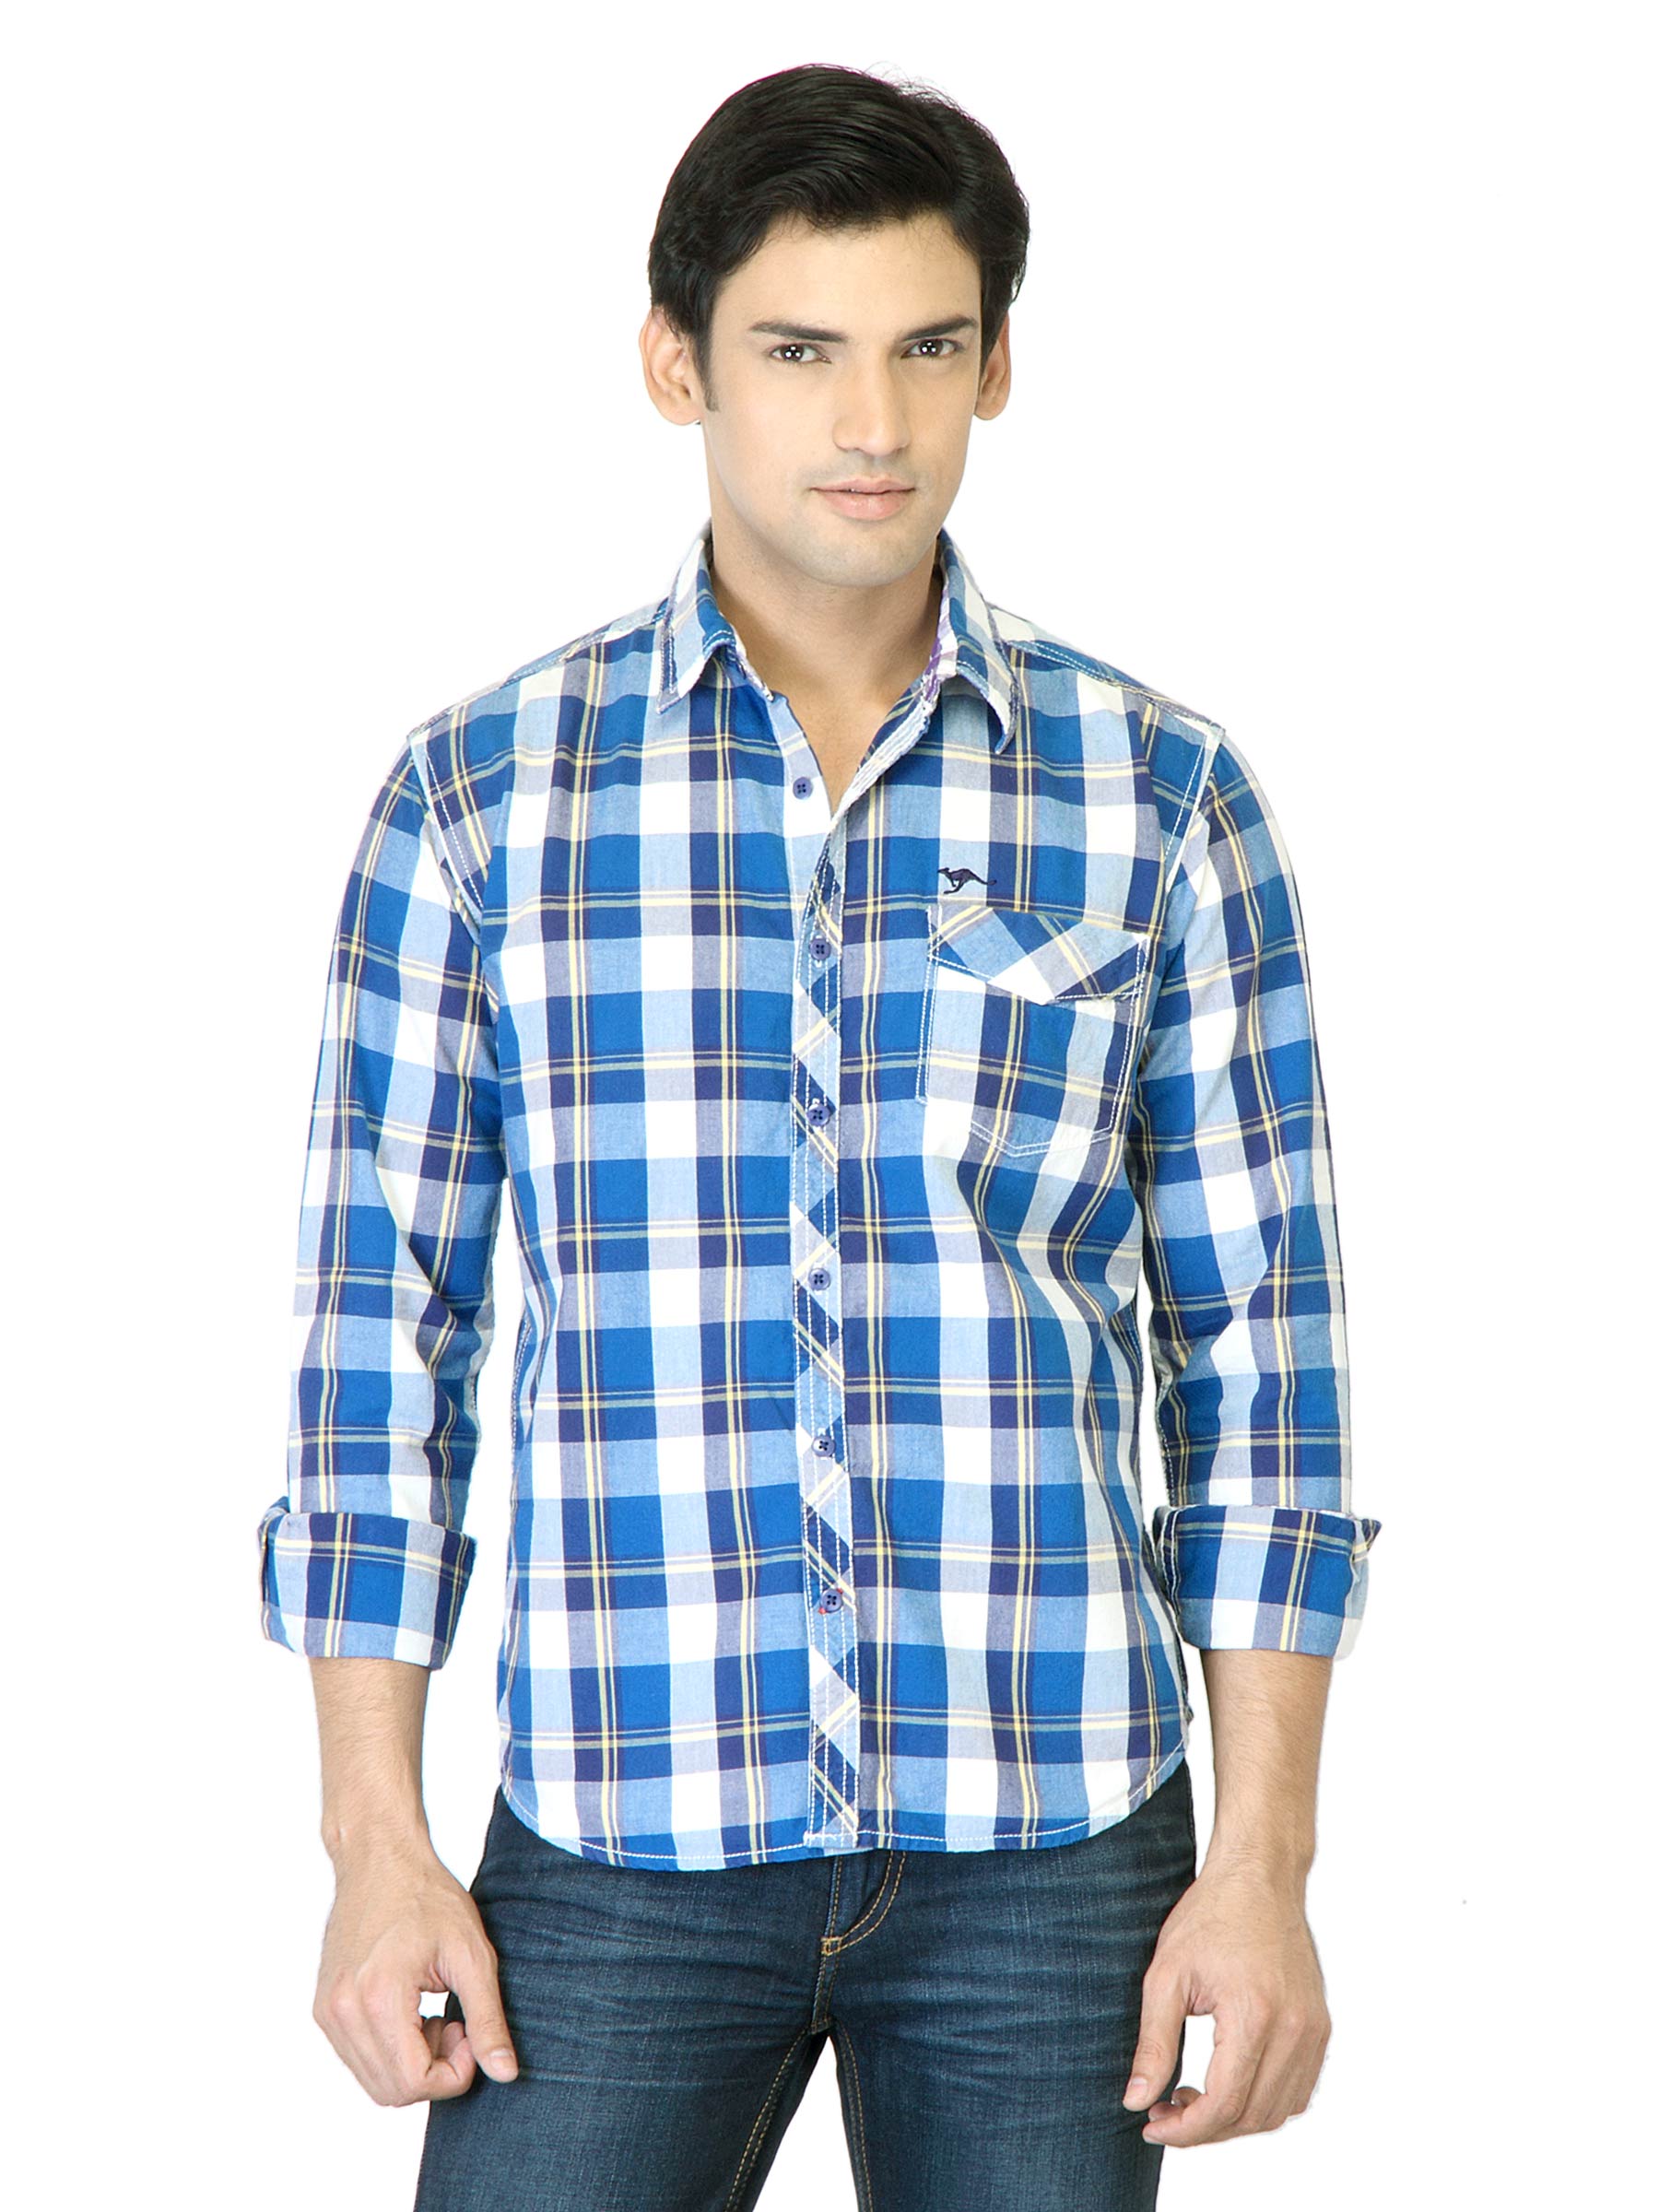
Highlander Men Blue Check Shirt
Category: Apparel / Topwear / Shirts
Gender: Men
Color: Blue
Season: Fall 2011
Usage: Casual